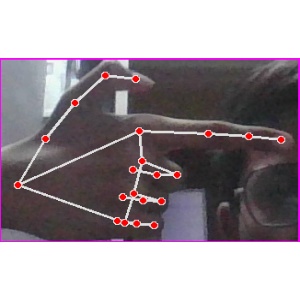
अक्षर: ब